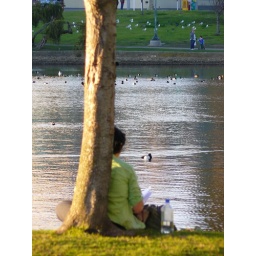
sitting under tree at the banks of lake merritt